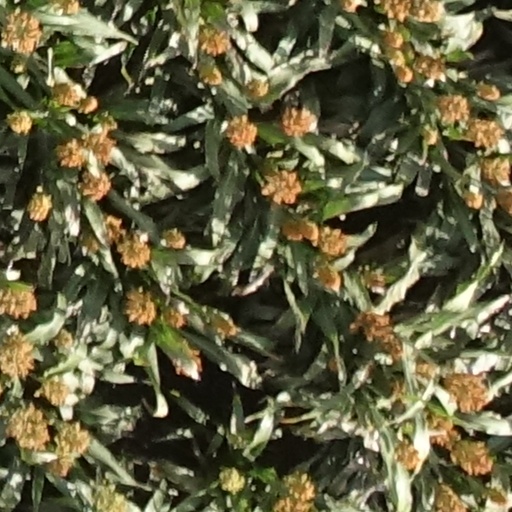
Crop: sorghum